Reload (Metallica album)

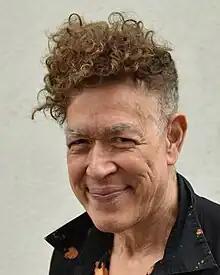
The cover art for "Reload" was created by New York artist Andres Serrano (pictured in 2023).

"Reload" marked Metallica's first album to feature a guest vocalist, with Marianne Faithfull appearing on the track "The Memory Remains". It is the only song in Metallica's discography, apart from "Lulu", the band's 2011 collaboration with Lou Reed, in which Hetfield shares lead vocals with a guest. Faithfull was contacted by the band at Rock's recommendation. Other singers reportedly considered included Carly Simon, Patti Smith, and Joni Mitchell, although Hetfield and Ulrich said that Faithfull was their only choice. Ulrich said: "We needed someone charismatic, someone ... weathered in every possible way." Faithfull recorded her vocals for the song, reportedly while intoxicated, on October 9, 1996, at Windmill Lane Studios in Dublin, Ireland, during the band's stop there on the "Load" tour.